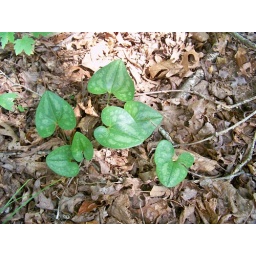
our new home in the NC mountains